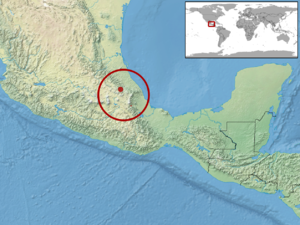
Diploglossus legnotus est une espèce de sauriens de la famille des Diploglossidae.